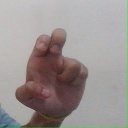
अक्षर: अ